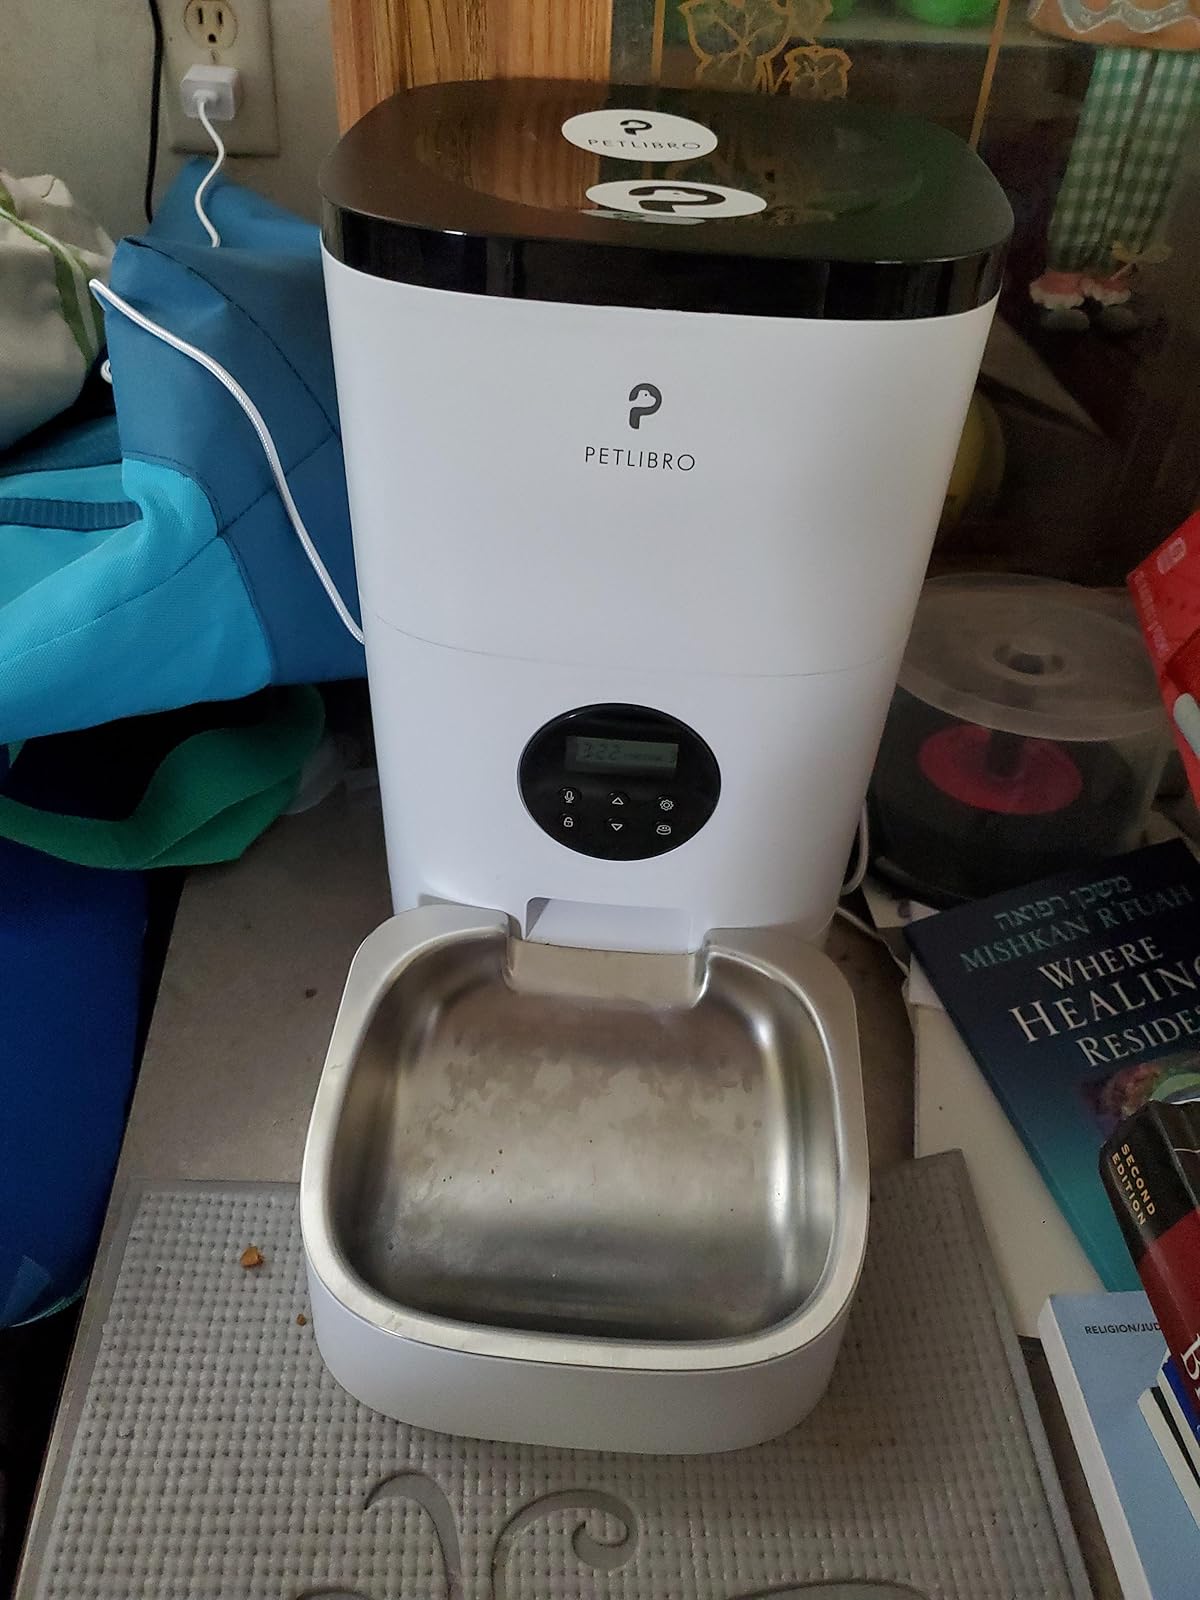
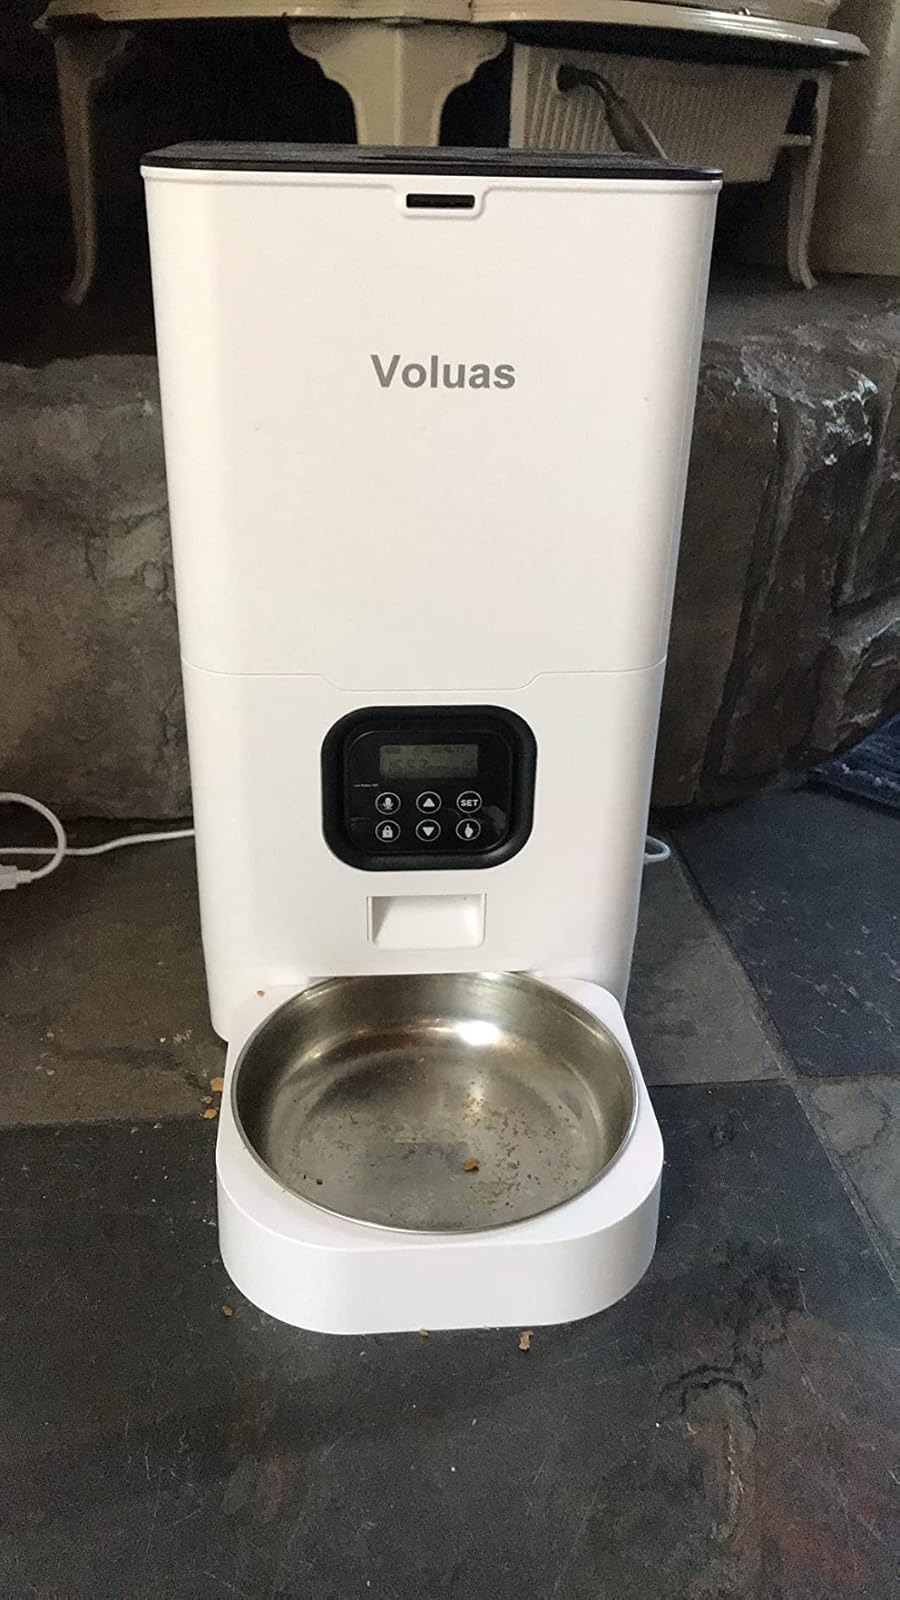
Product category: items_feeder
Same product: no